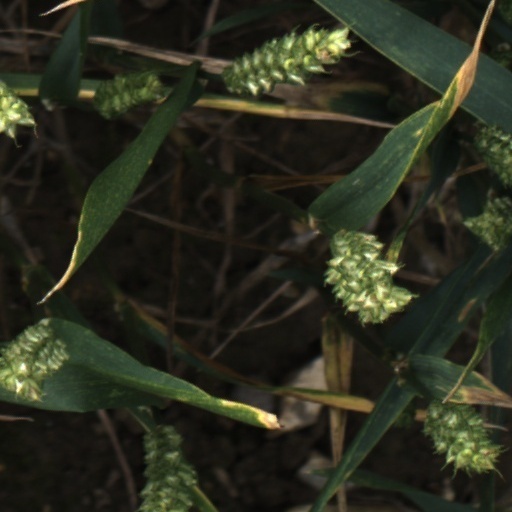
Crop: wheat